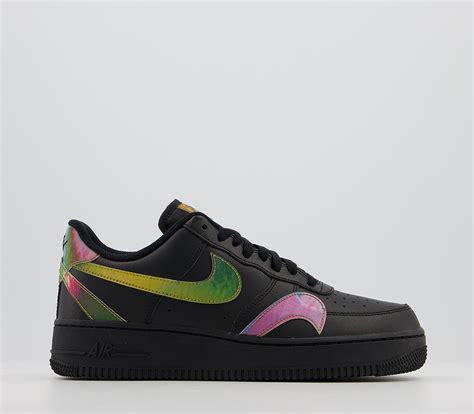
Brand: Nike
Model: Force 1 LV8